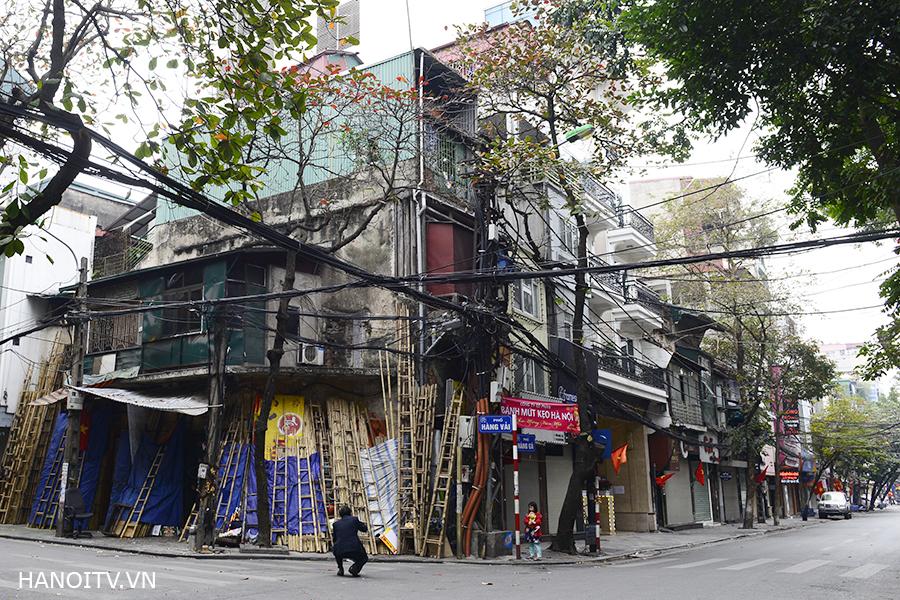
khu phố trong bức hình đang trong trạng thái vắng vẻ